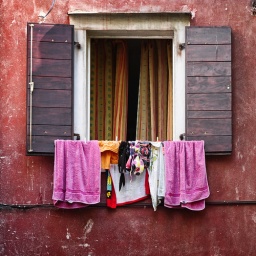
Another Slovenian window for my collection this one bedecked in symmetrical pink towels, found tucked down an alley in Piran.